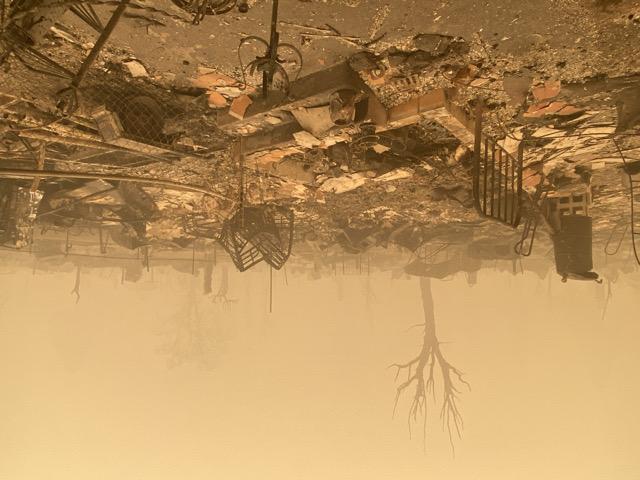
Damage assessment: destroyed